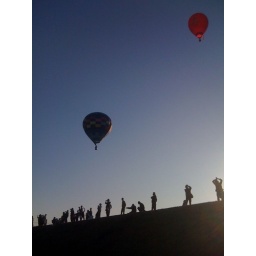
Oct. 12, 2009. Beautiful blue sky day to go &amp;quot;up, up and away&amp;quot; in a hot air balloon.